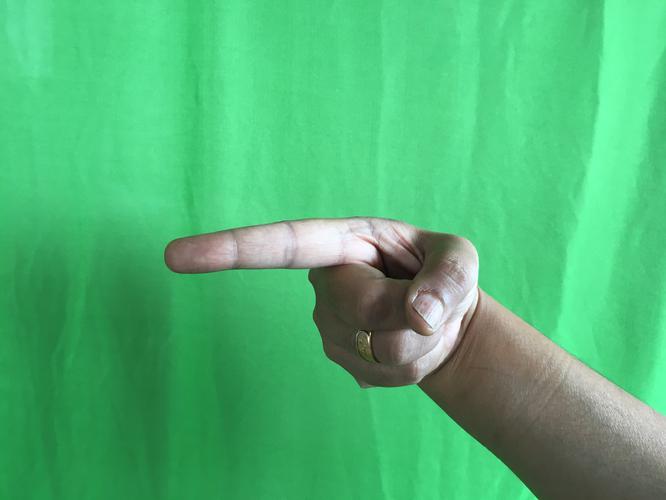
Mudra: Suchi
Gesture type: single_hand